Diocese of Africa

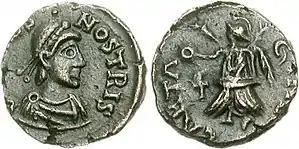
Coin of Bonifatius "Comes Africae" (422-431 CE).

The Diocese of Africa was a diocese of the later Roman Empire, incorporating the provinces of North Africa, except Mauretania Tingitana. Its seat was at Carthage, and it was subordinate to the Praetorian prefecture of Italy.